Manuel Rojas Luzardo

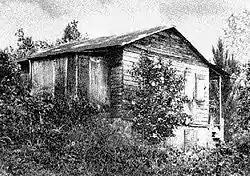
Manuel Rojas house in 1965

Rojas admired Puerto Rican independence advocate Ramón Emeterio Betances and together with his brother Miguel, joined Betances in his quest for Puerto Rico's independence. A "Revolution Committee of Puerto Rico" was formed and directed by Betances and Segundo Ruiz Belvis, who were exiled, from the Dominican Republic. Several revolutionary cells were formed in the towns and cities in the western part of the island. They were to support the armed invasion that Betances had planned to bring from the Dominican Republic.